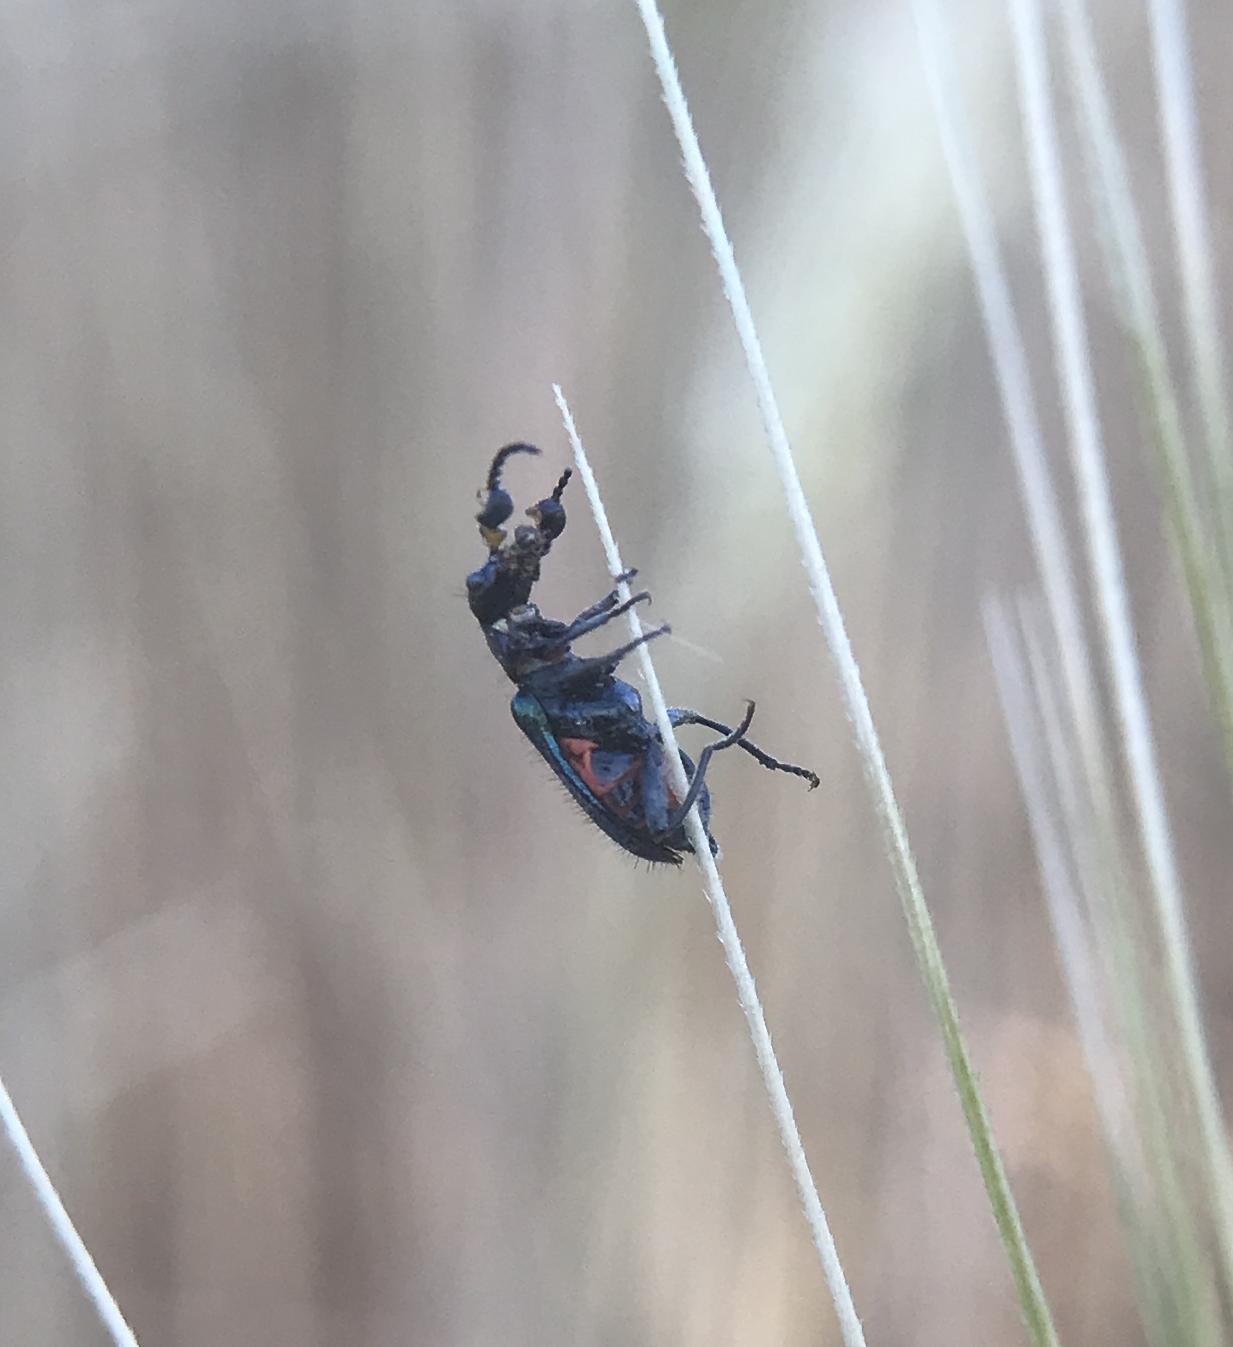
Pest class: predators